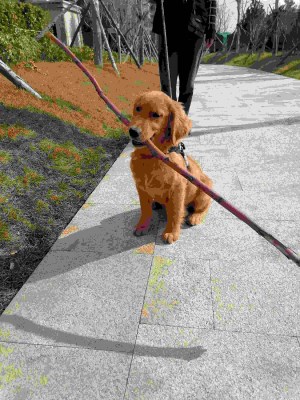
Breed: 5355-n000126-golden_retriever